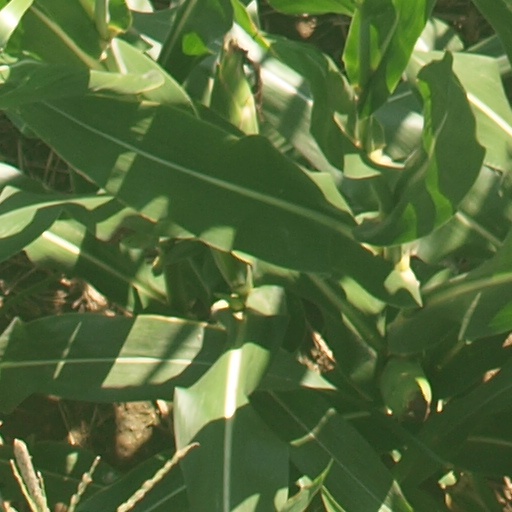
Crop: maize; corn